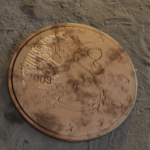
Coin value: 2cents
Country: fi
Edition: standard